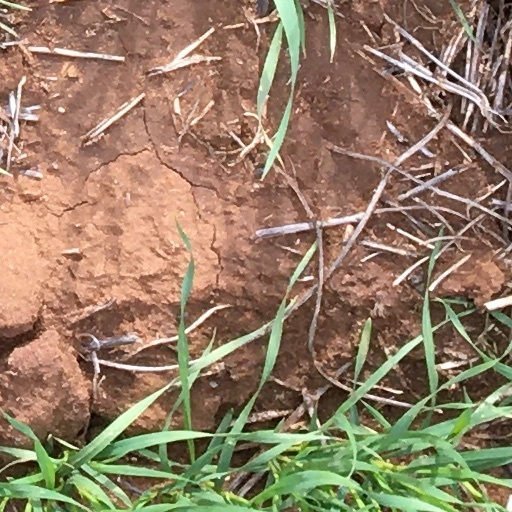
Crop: wheat